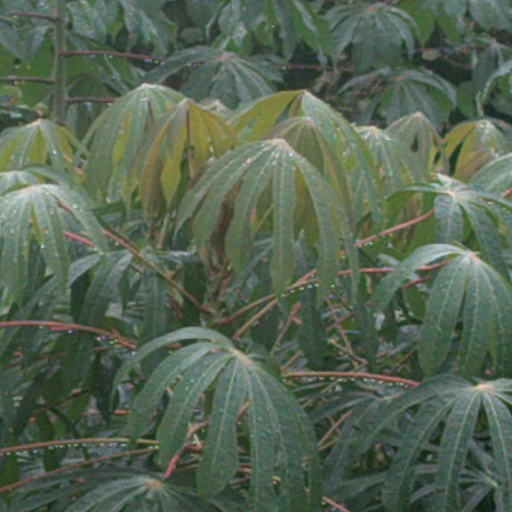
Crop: cassava